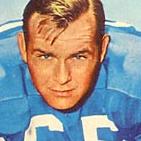
Age: 27